Vlaai
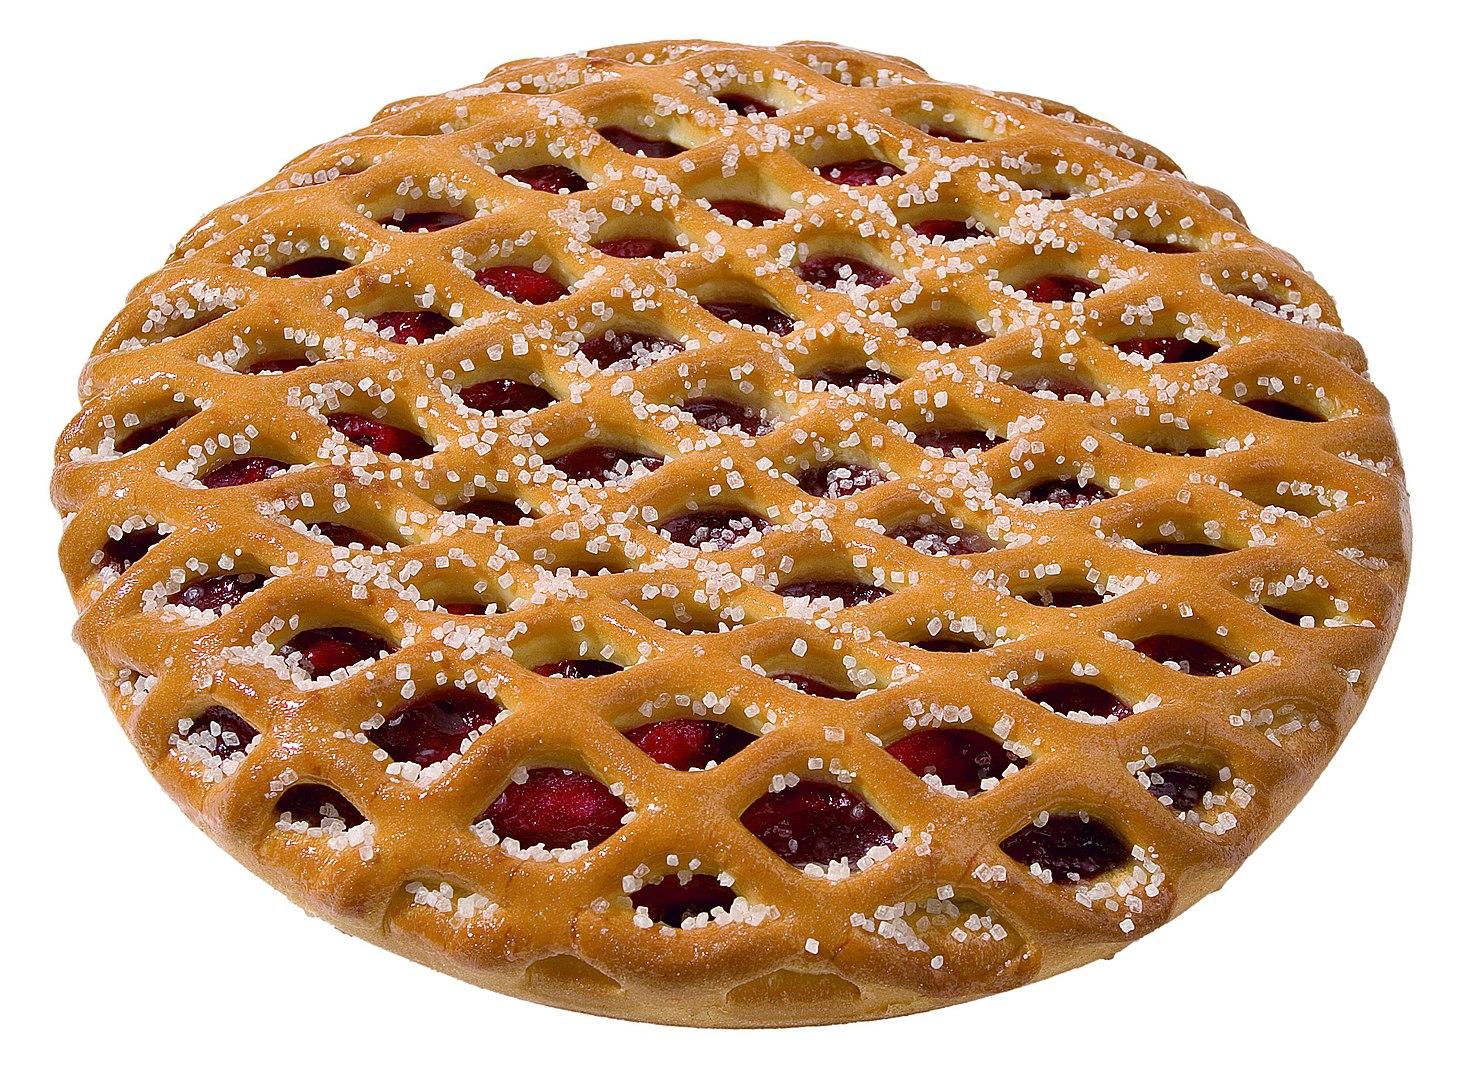
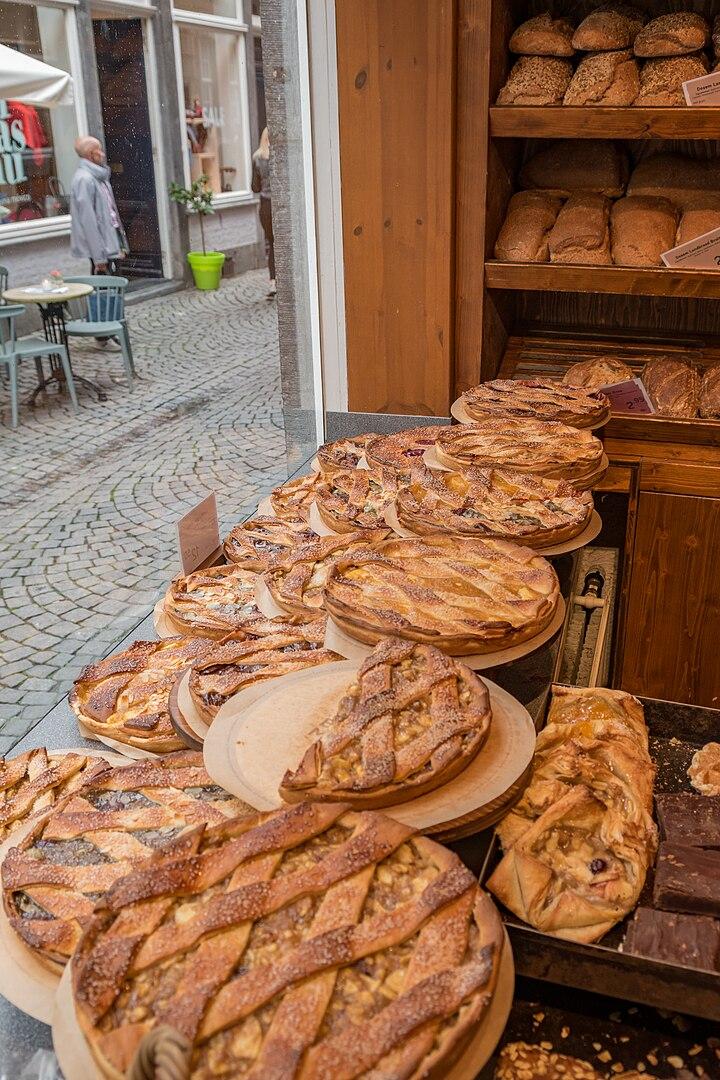
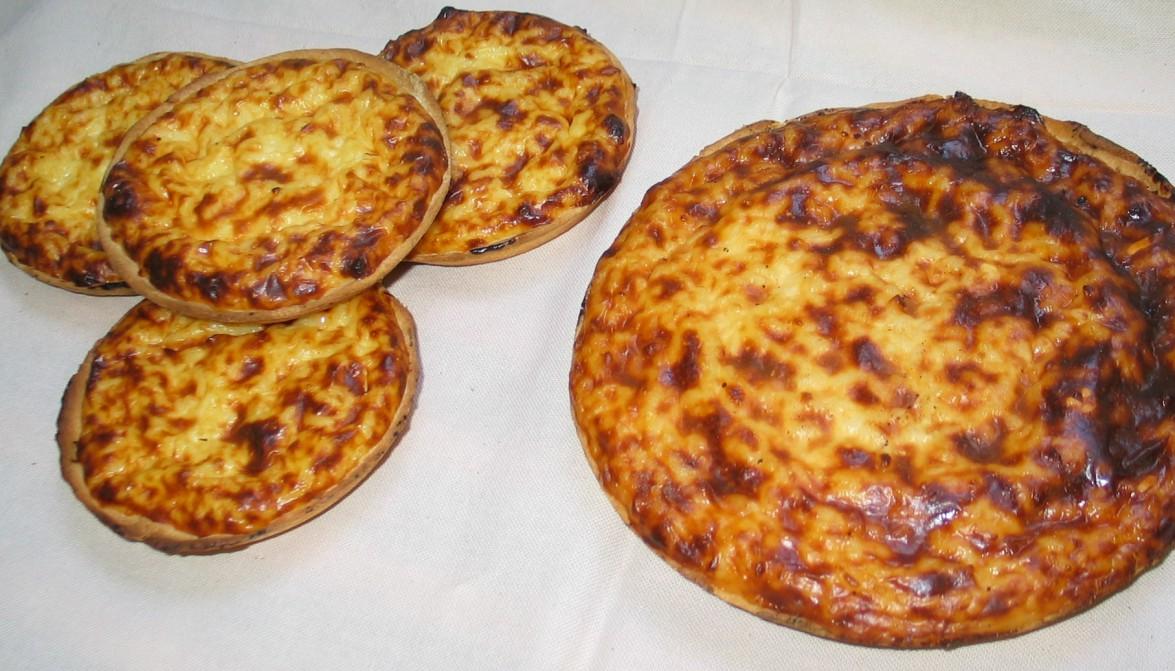
Also known as:
ca - Catalan: Vlaai
de - German: Limburger Vlaai
es - Spanish: Vlaai
fa - Persian: فلای
fr - French: Vlaai
id - Indonesian: Vlaai
it - Italian: Vlaai
ja - Japanese: フラーイ
jv - Javanese: Vlaai
li - Limburgish: Vla
nl - Dutch: Limburgse vlaai
pt - Portuguese: Limburgse vlaai
ru - Russian: Лимбургский пирог
uk - Ukrainian: Флай
uz - Uzbek: Limburg pirogi
vi - Vietnamese: Vlaai
Category: pastry (dessert pie)
Cuisine: Dutch, Belgian, German
Associated cuisines: Dutch, Belgian, German
Area: Limburg
Countries: Netherlands, Belgium, Germany
Region: Western Europe, , , ,
A dough with filling, usually 26 - 31 centimetres in diameter. It is available in many different varieties of fruit fillings, such as cherry, apricot, strawberry, and plum. Other variations are a crumbled butter and sugar mix and a cooked rice and custard porridge.